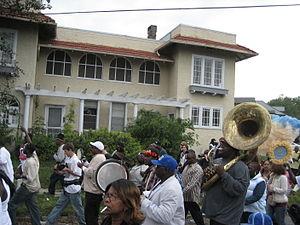
Fontainebleau est un quartier de La Nouvelle-Orléans en Louisiane, connu également sous le nom de Marlyville.